Portpatrick and Wigtownshire Joint Railways

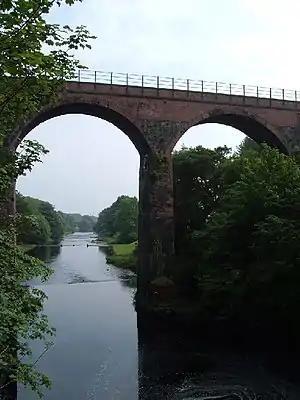
Glenluce Viaduct

Major structures on the route include the Loch Ken viaduct, across the Dee, the Gatehouse viaduct across the Big Water of Fleet, and the Glenluce viaduct, over the Water of Luce.